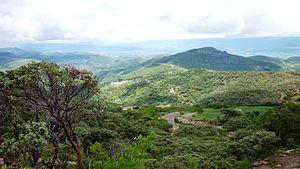
La cordillère américaine est un enchaînement montagneux quasi-ininterrompu qui constitue l'épine dorsale occidentale des Amériques jusqu'en Antarctique ainsi que de l'arc volcanique formant la moitié orientale de la ceinture de feu du Pacifique.